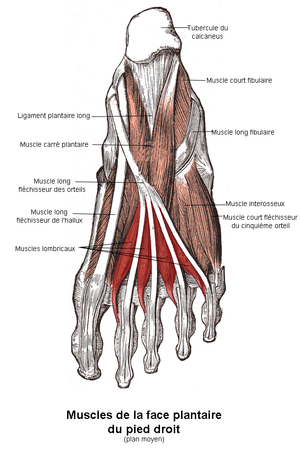
Les muscles lombricaux du pied forment un ensemble de quatre petits muscles situés à la face plantaire du pied. Ils sont numérotés de 1 à 4 à partir de la partie médiale du pied.